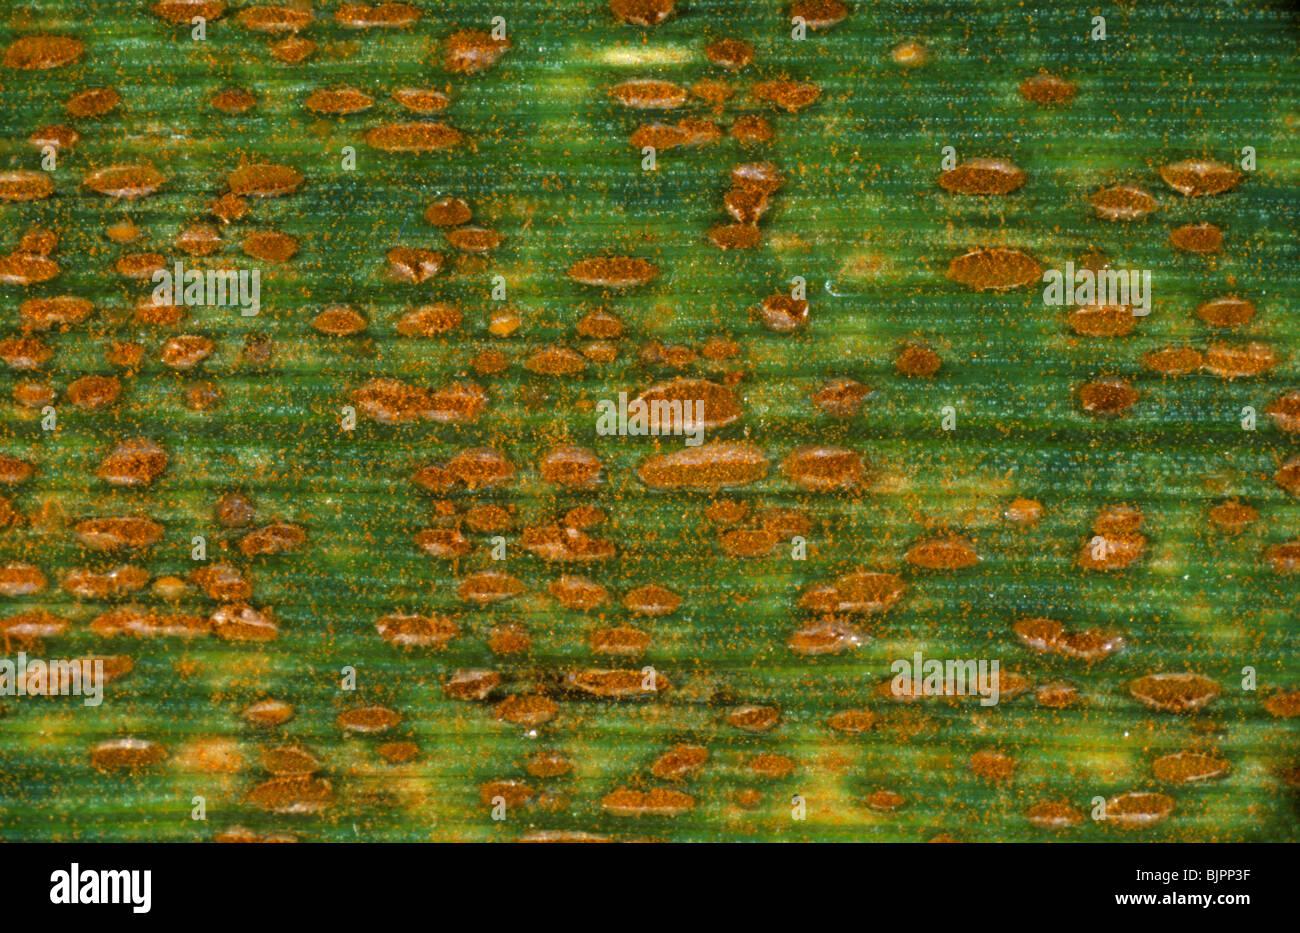
Plant: Wheat
Disease: wheat leaf rust